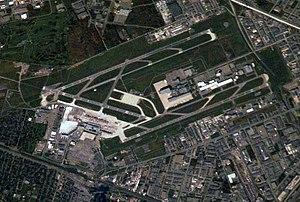
L'aéroport international Pierre-Elliott-Trudeau de Montréal ou simplement Montréal-Trudeau, anciennement l'aéroport de Dorval, est le principal aéroport international de la ville canadienne de Montréal, au Québec. Situé à Dorval, dans l'agglomération de Montréal, il accueille le trafic passager de la ville, l'aéroport international Montréal-Mirabel, autre aéroport de la Communauté métropolitaine de Montréal, n'étant plus desservi que par des vols cargo depuis 2004.